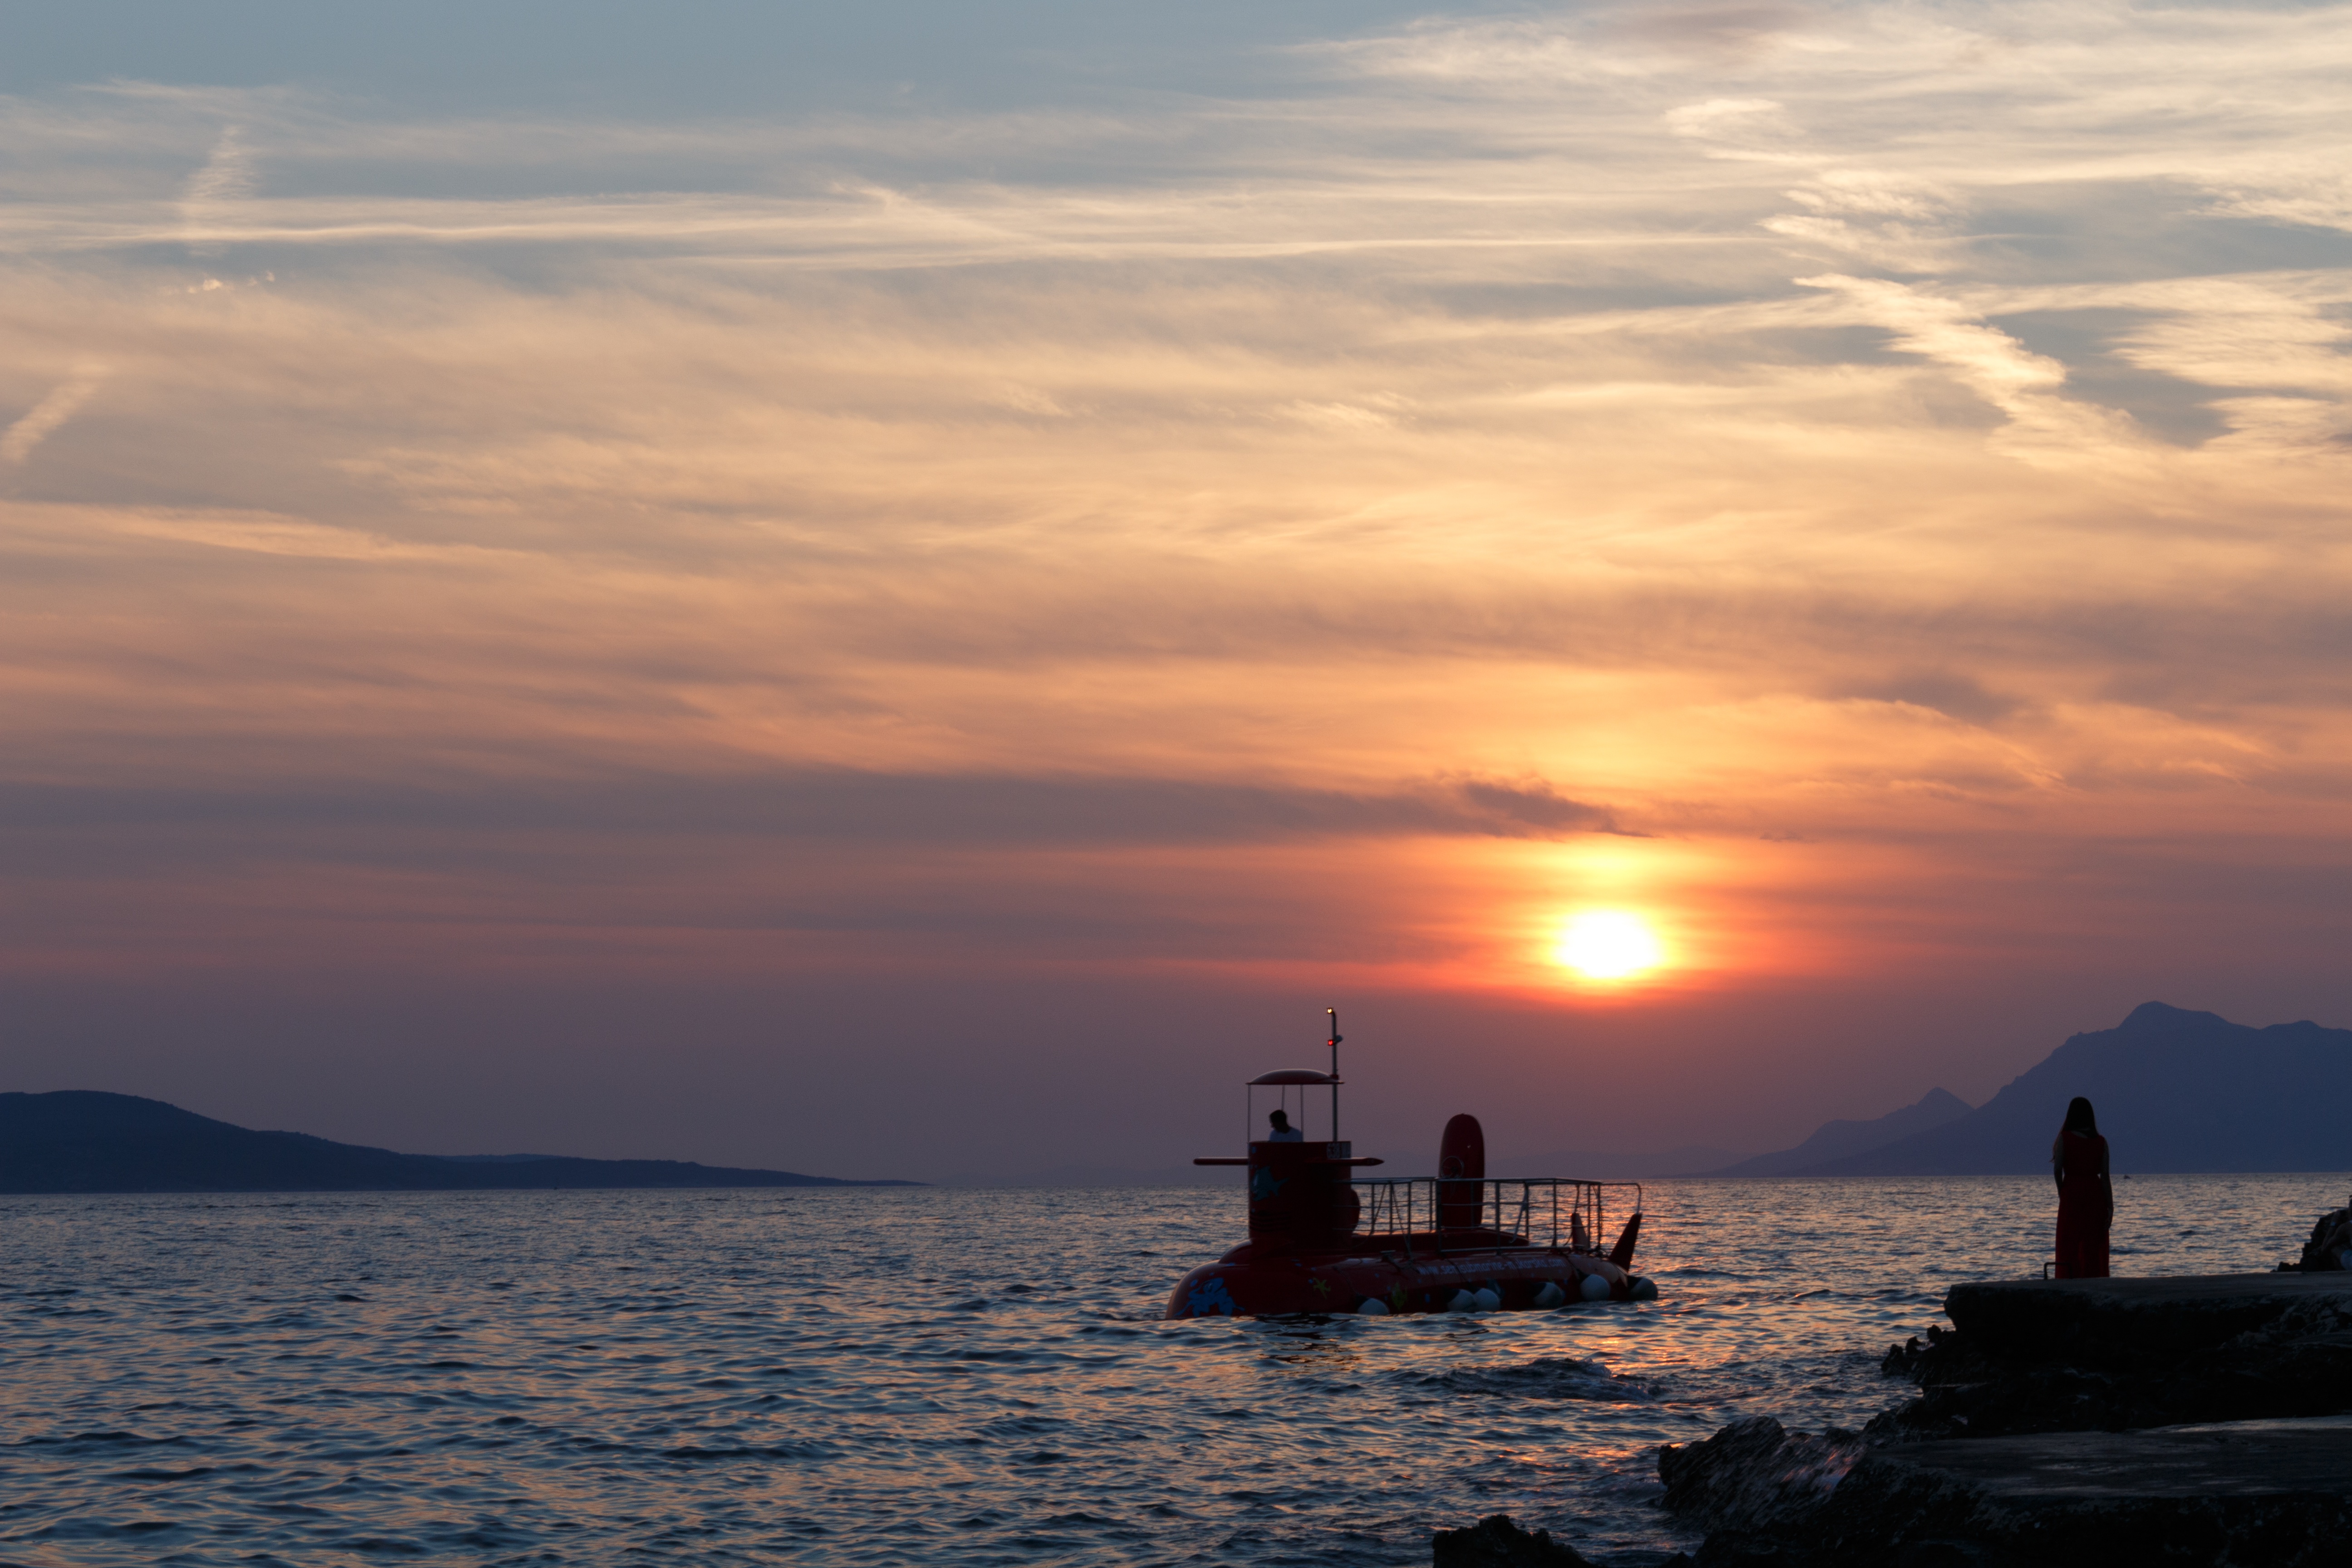
sea, coast, ocean, horizon, cloud, sky, sun, sunrise, sunset, morning, dawn, dusk, evening, vehicle, tower, bay, afterglow